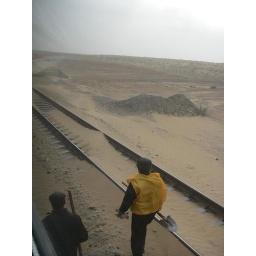
On the train ride across the desert in a sand storm. This is the sand dune crew. . . they are clearing the tracks